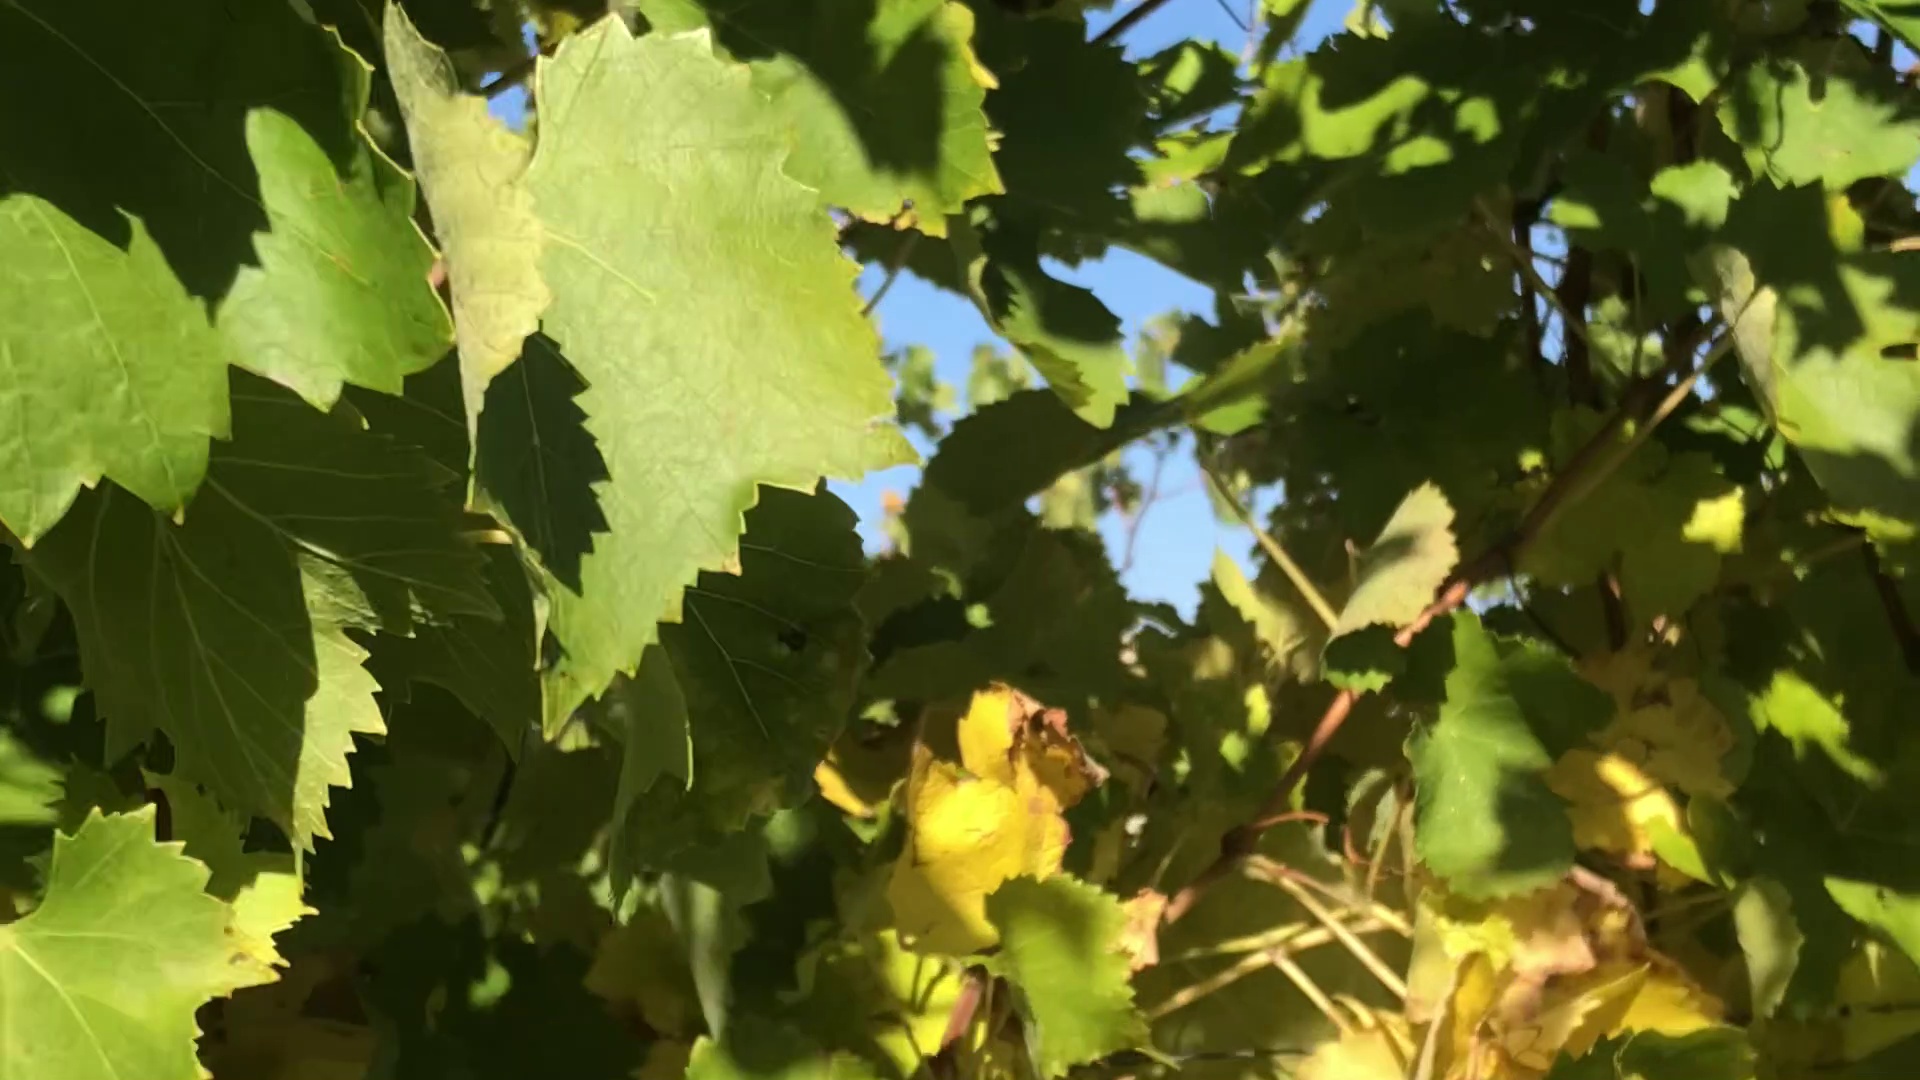
Label: healthy